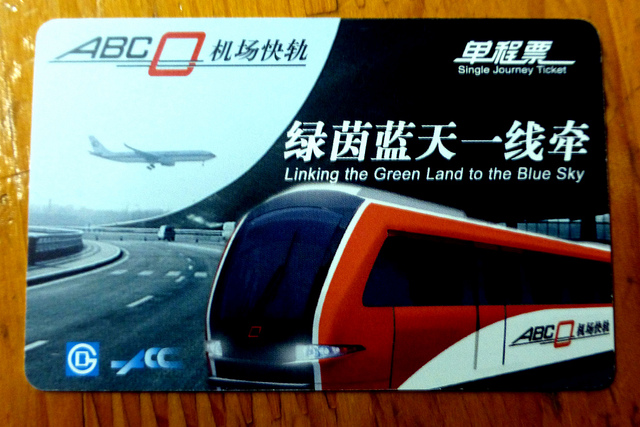
The train ticket has a colorfully detailed image.

A mouse pad that features a train on it.

A bus pass car with a bus and plane on it.